Burn (Ellie Goulding song)

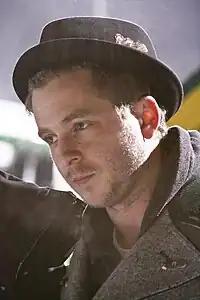
Ryan Tedder co-wrote "Burn"

"Burn" was originally recorded by fellow English singer Leona Lewis for her third studio album, "Glassheart" (2012), but it was omitted from the final track listing when the album was redesigned to include more ballads. According to Jacques Peterson of Popdust, "While Ellie's 'Burn' is a little more indie-pop sounding, Leona's breaks into derivative tropical synths on the second verse in an obvious attempt to match the Stargate sound that was such a popular radio staple a few years ago."